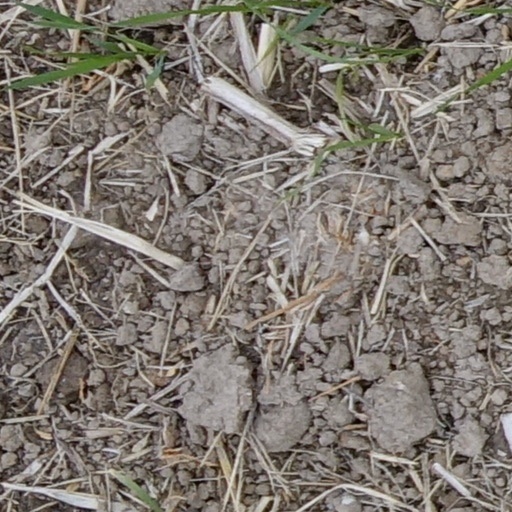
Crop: wheat